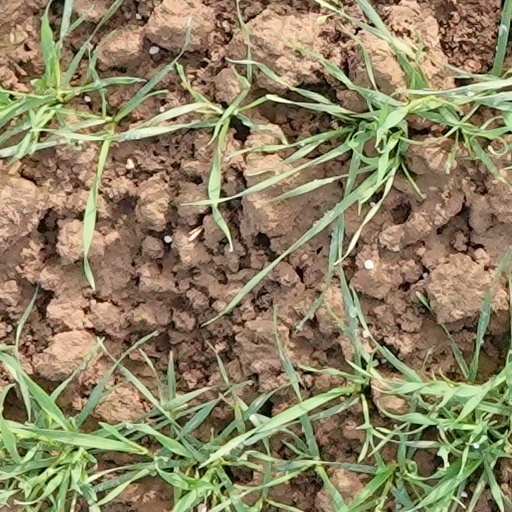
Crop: wheat